Rafer Alston

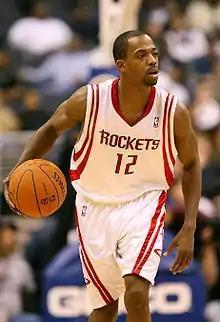
Alston with the Houston Rockets in 2007

Rafer Jamel Alston (born July 24, 1976), nicknamed "Skip 2 My Lou" after the American folk song and partner-stealing dance with the same name, is an American retired professional basketball player. Alston first gained basketball fame as a streetball player before joining the National Basketball Association (NBA) with the Milwaukee Bucks. While in the NBA from 1999 to 2010, he played for six teams, including the 2008–09 Orlando Magic team that made the NBA Finals.